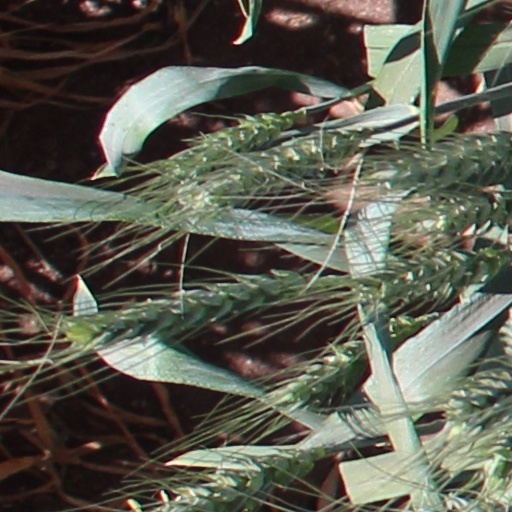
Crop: wheat